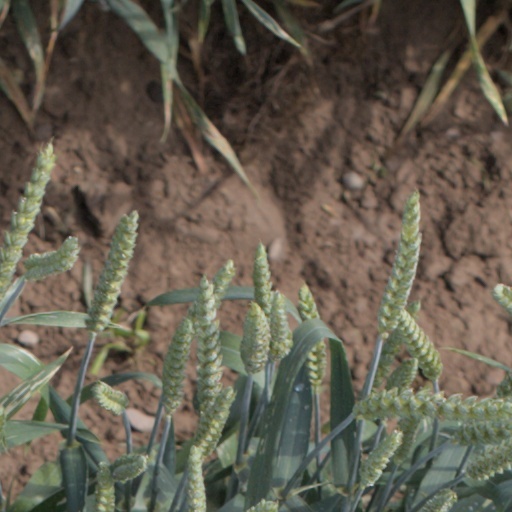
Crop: wheat